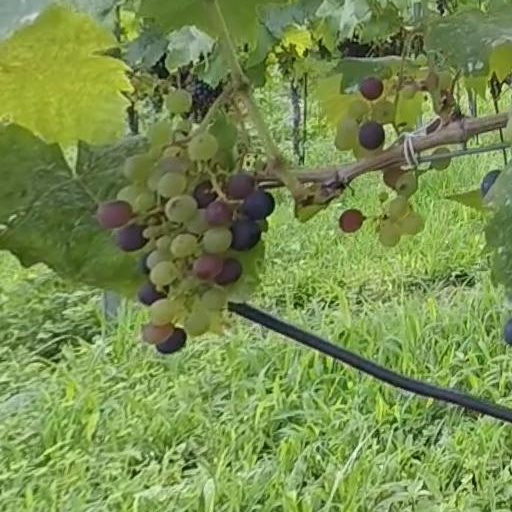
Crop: grape